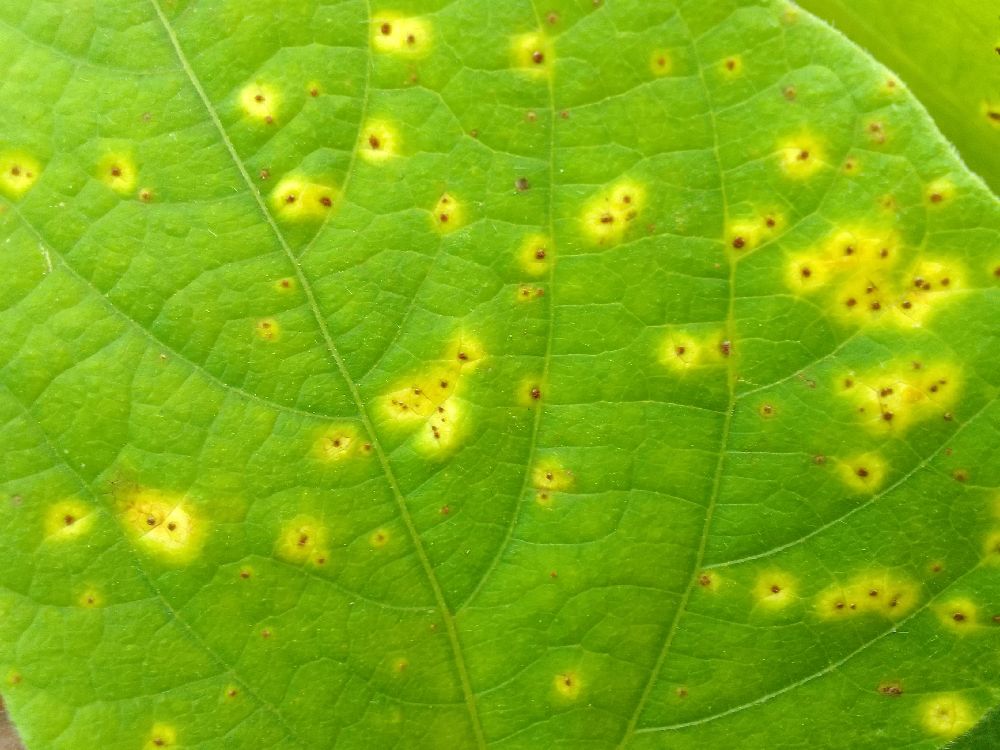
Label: rust